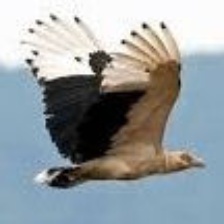
Species: PALM NUT VULTURE
Scientific name: GYPOHIERAX ANGOLENSIS
ImageNet parent category: vulture